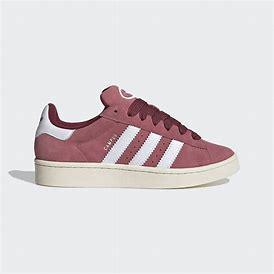
Brand: Adidas
Model: Campus 00S